Navajo Sandstone

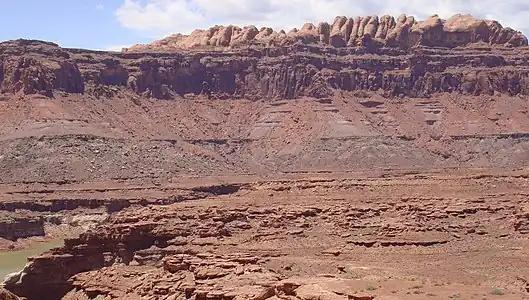
The Permian through Jurassic stratigraphy of the Colorado Plateau area of southeastern Utah that makes up much of the famous prominent rock formations in protected areas such as Capitol Reef National Park and Canyonlands National Park. From top to bottom: Rounded tan domes of the Navajo Sandstone, layered red Kayenta Formation, cliff-forming, vertically jointed, red Wingate Sandstone, slope-forming, purplish Chinle Formation, layered, lighter-red Moenkopi Formation, and white, layered Cutler Formation sandstone. Picture from Glen Canyon National Recreation Area, Utah.

The Navajo Sandstone is particularly prominent in southern Utah, where it forms the main attractions of a number of national parks and monuments including Arches National Park, Zion National Park, Capitol Reef National Park, Canyonlands National Park, Glen Canyon National Recreation Area, and Grand Staircase–Escalante National Monument.